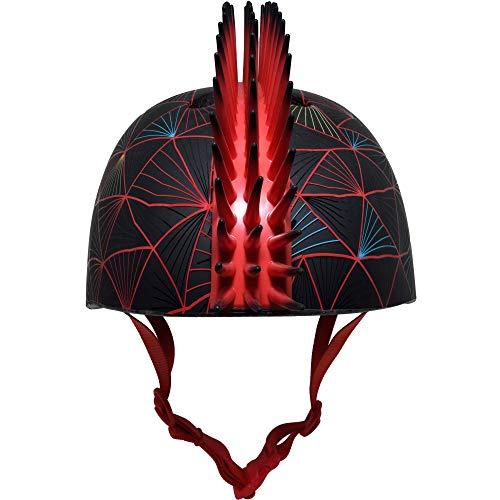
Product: Krash Black Gator Youth Mohawk Helmet
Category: Sports & Outdoors | Outdoor Recreation | Cycling | Kids' Bikes & Accessories | Kids' Helmets
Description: Molded 3D helmet design rocks every kid's world.
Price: $19.81
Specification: Product Dimensions:         8.5 x 8.5 x 13.5 inches ; 10.6 ounces    |Shipping Weight: 13.6 ounces (View shipping rates and policies)|Domestic Shipping: Item can be shipped within U.S.|International Shipping: This item can be shipped to select countries outside of the U.S.  Learn More|ASIN: B008Y15EIA|Item model number: 9410004|    #27    in Kids' Bike Helmets    |    #17    in Adult Bike Helmets